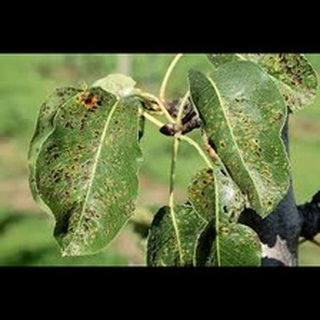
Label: wheat_mite